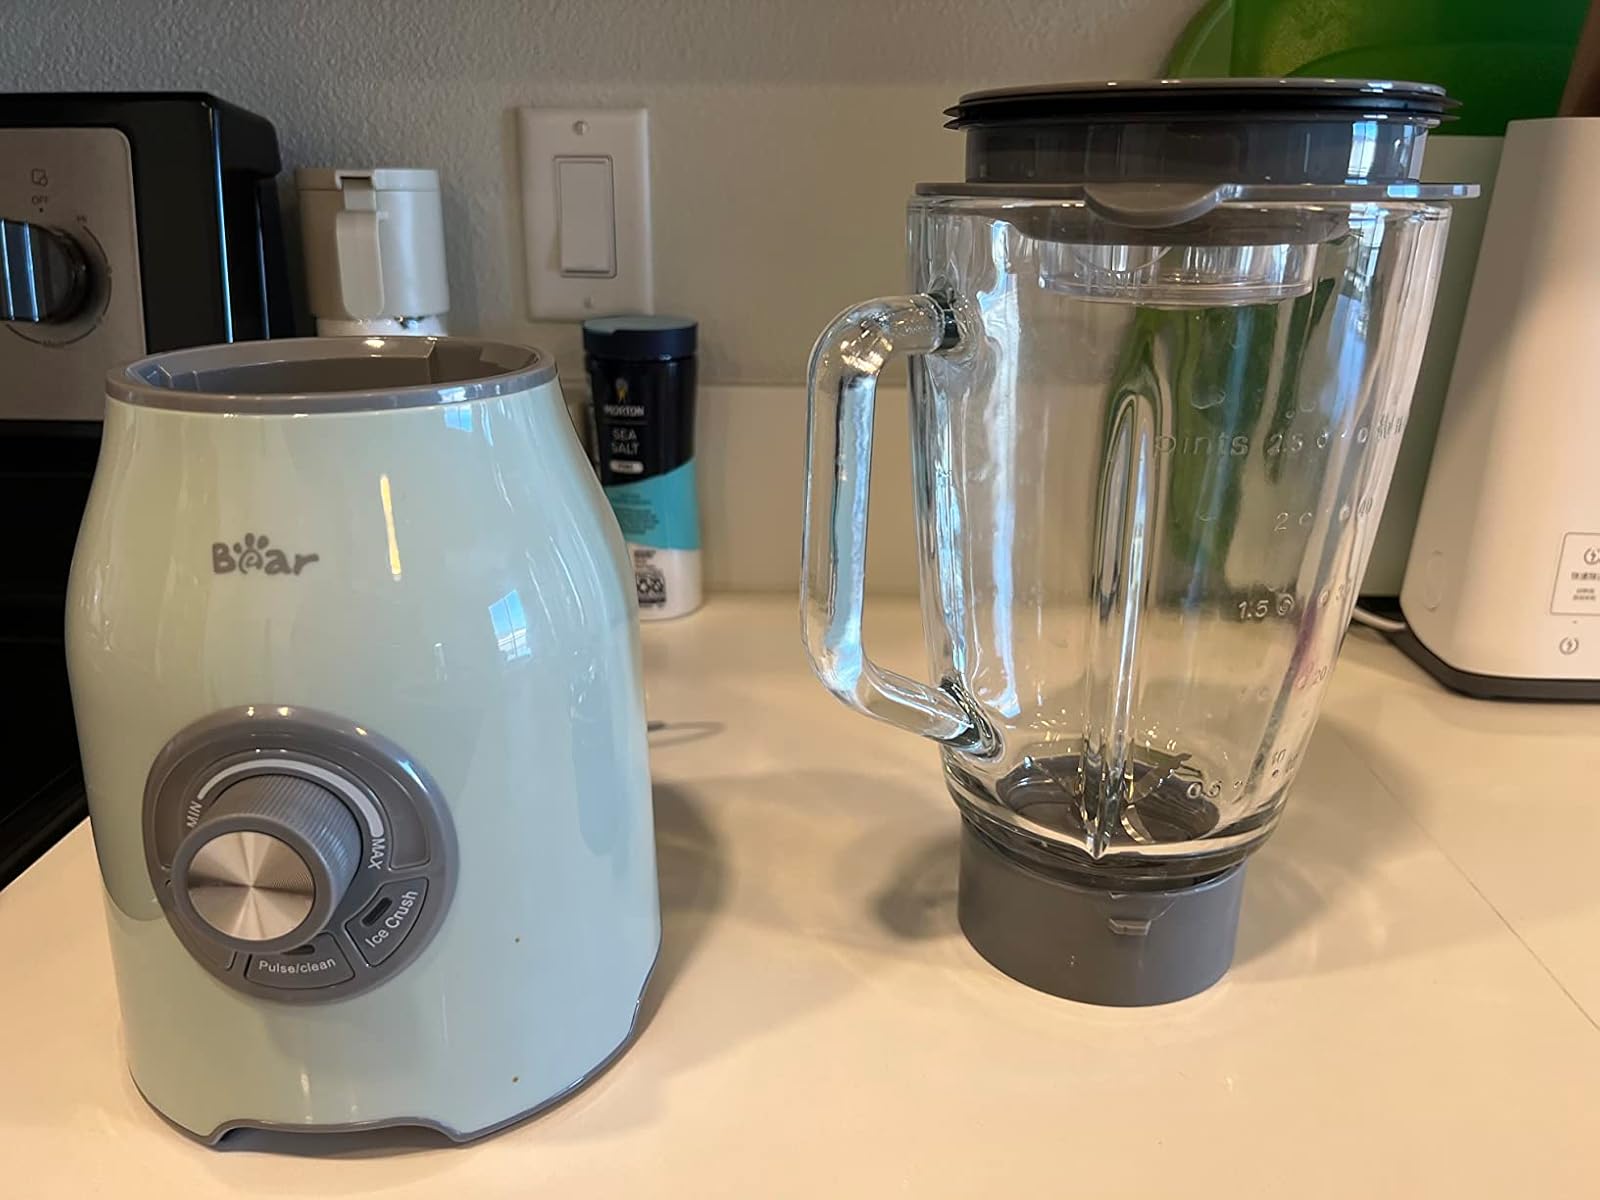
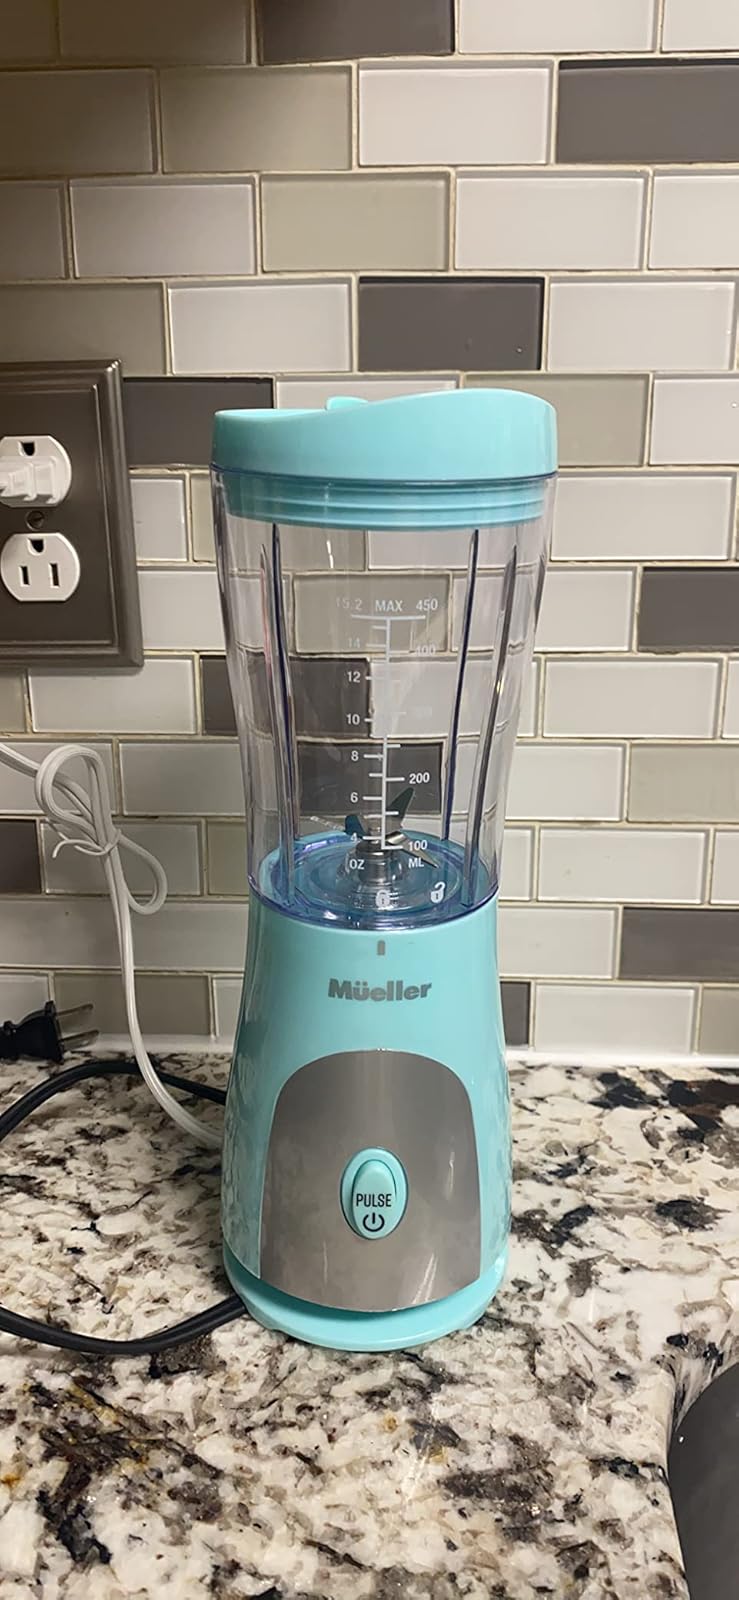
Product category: items_blender
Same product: no